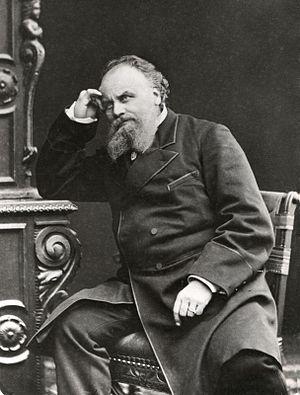
Portrait d'Aristide Boucicaut (1810-1877), fondateur du grand magasin parisien Au Bon Marché.
Aristide Boucicaut est un entrepreneur et homme d'affaires français, né le 14 juillet 1810 à Bellême et mort le 26 décembre 1877 à Paris.
Le Bon Marché est un grand magasin français, situé dans un quadrilatère encadré par la rue de Sèvres, la rue de Babylone, la rue du Bac et la rue Velpeau dans le 7ᵉ arrondissement de Paris. Il s'appelait Au Bon Marché pendant 151 ans, jusqu'en 1989.